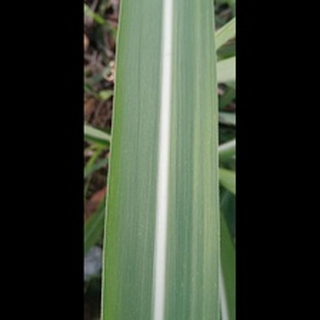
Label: healthy_sugarcane